Chesapeake Bay Bridge

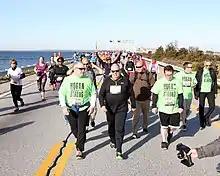
Larry Hogan and his team move across the bridge as others run behind them

In January 2020, Governor Larry Hogan announced that the tollbooths on the eastbound side of bridge were being removed in preparation for all-electronic tolling on the Kent Island side of the eastbound bridge. The merged lanes tie directly into the two lanes on the eastbound bridge. The MDTA is replacing lane control signals on both bridges with those that have flashing strobe lights to indicate a lane closure or a lane with contraflow traffic, and is installing an automated gate system on the bridge to allow quicker implementation of two-way traffic on the bridge. The automated gate system will reduce traffic congestion when implementing two-way traffic. Illuminated pavement markings will be installed to show where the crossovers are during two-way traffic operations. MDTA crews will no longer have to manually open and close the crossovers for two-way traffic operations.